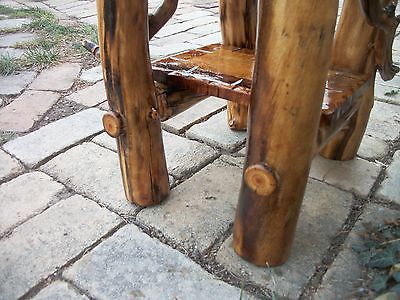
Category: table